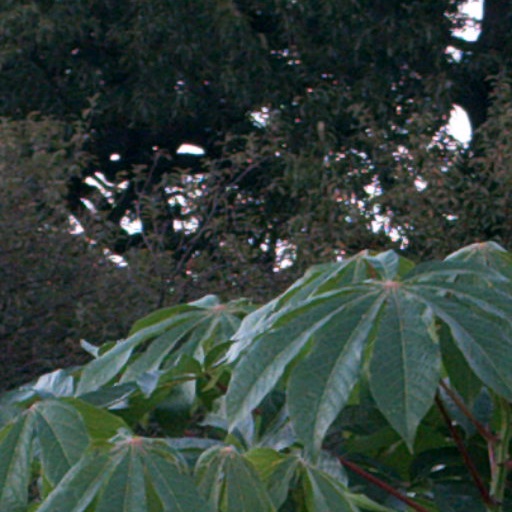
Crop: cassava